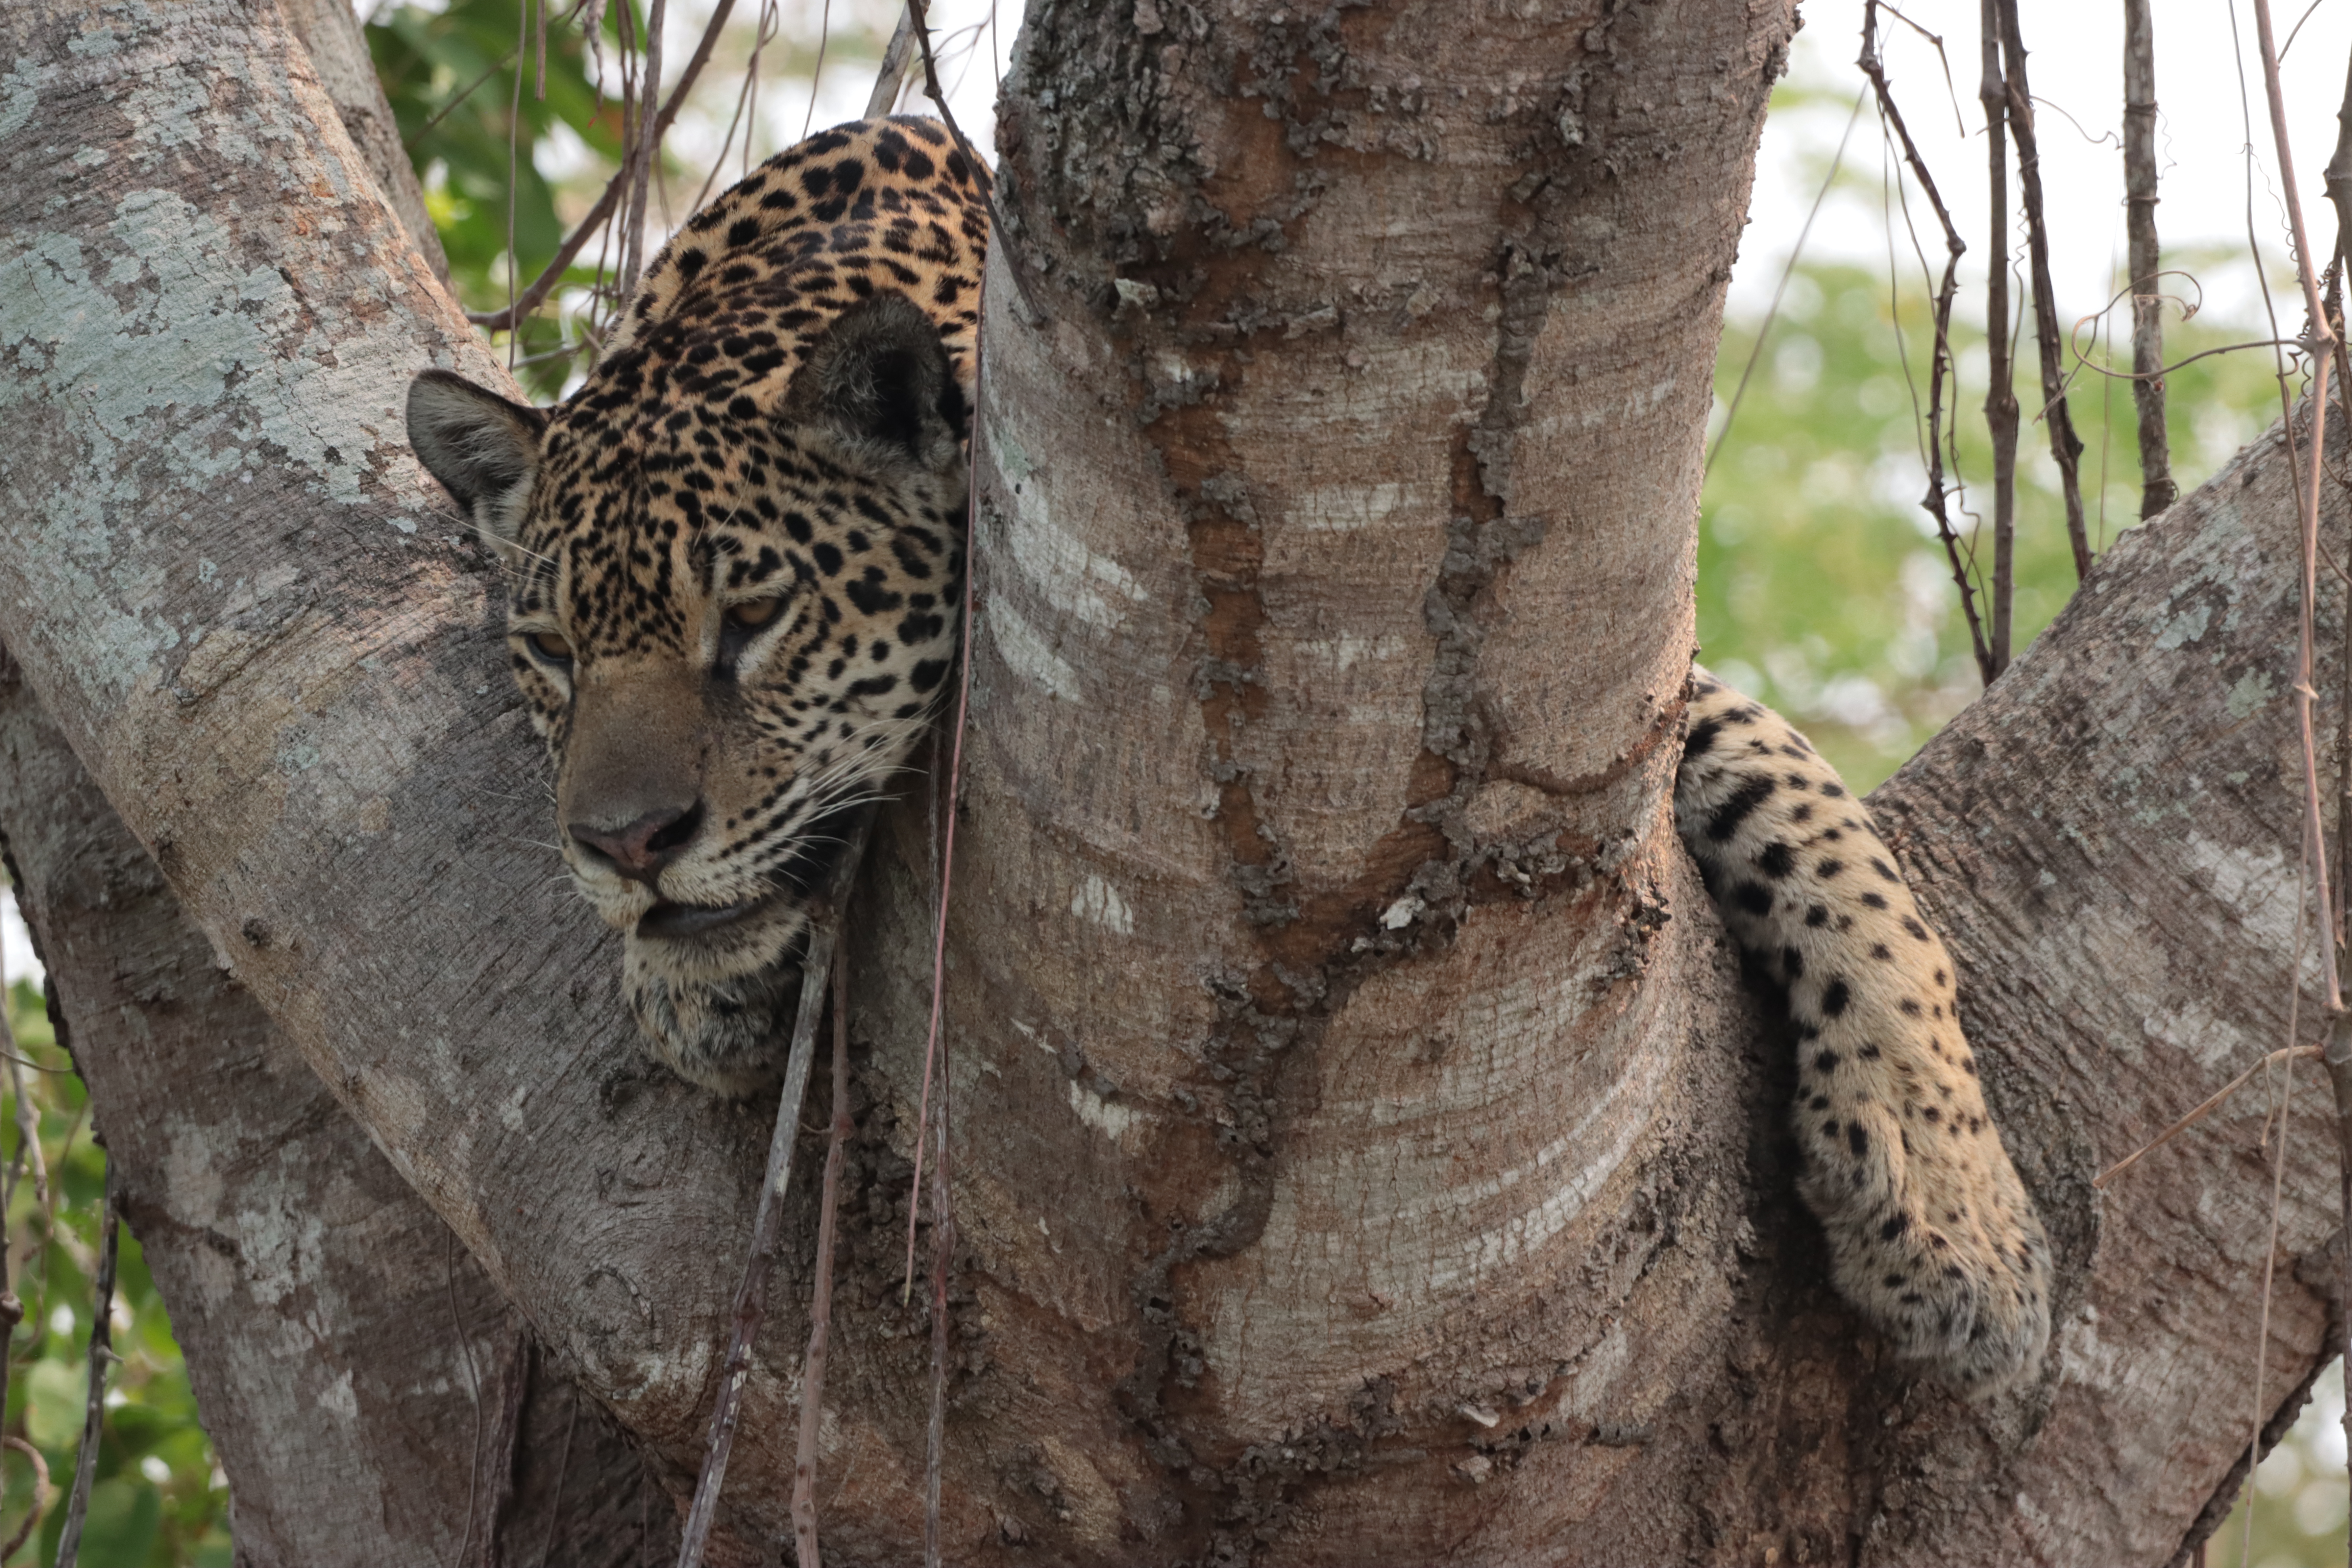
Jaguar: Medrosa